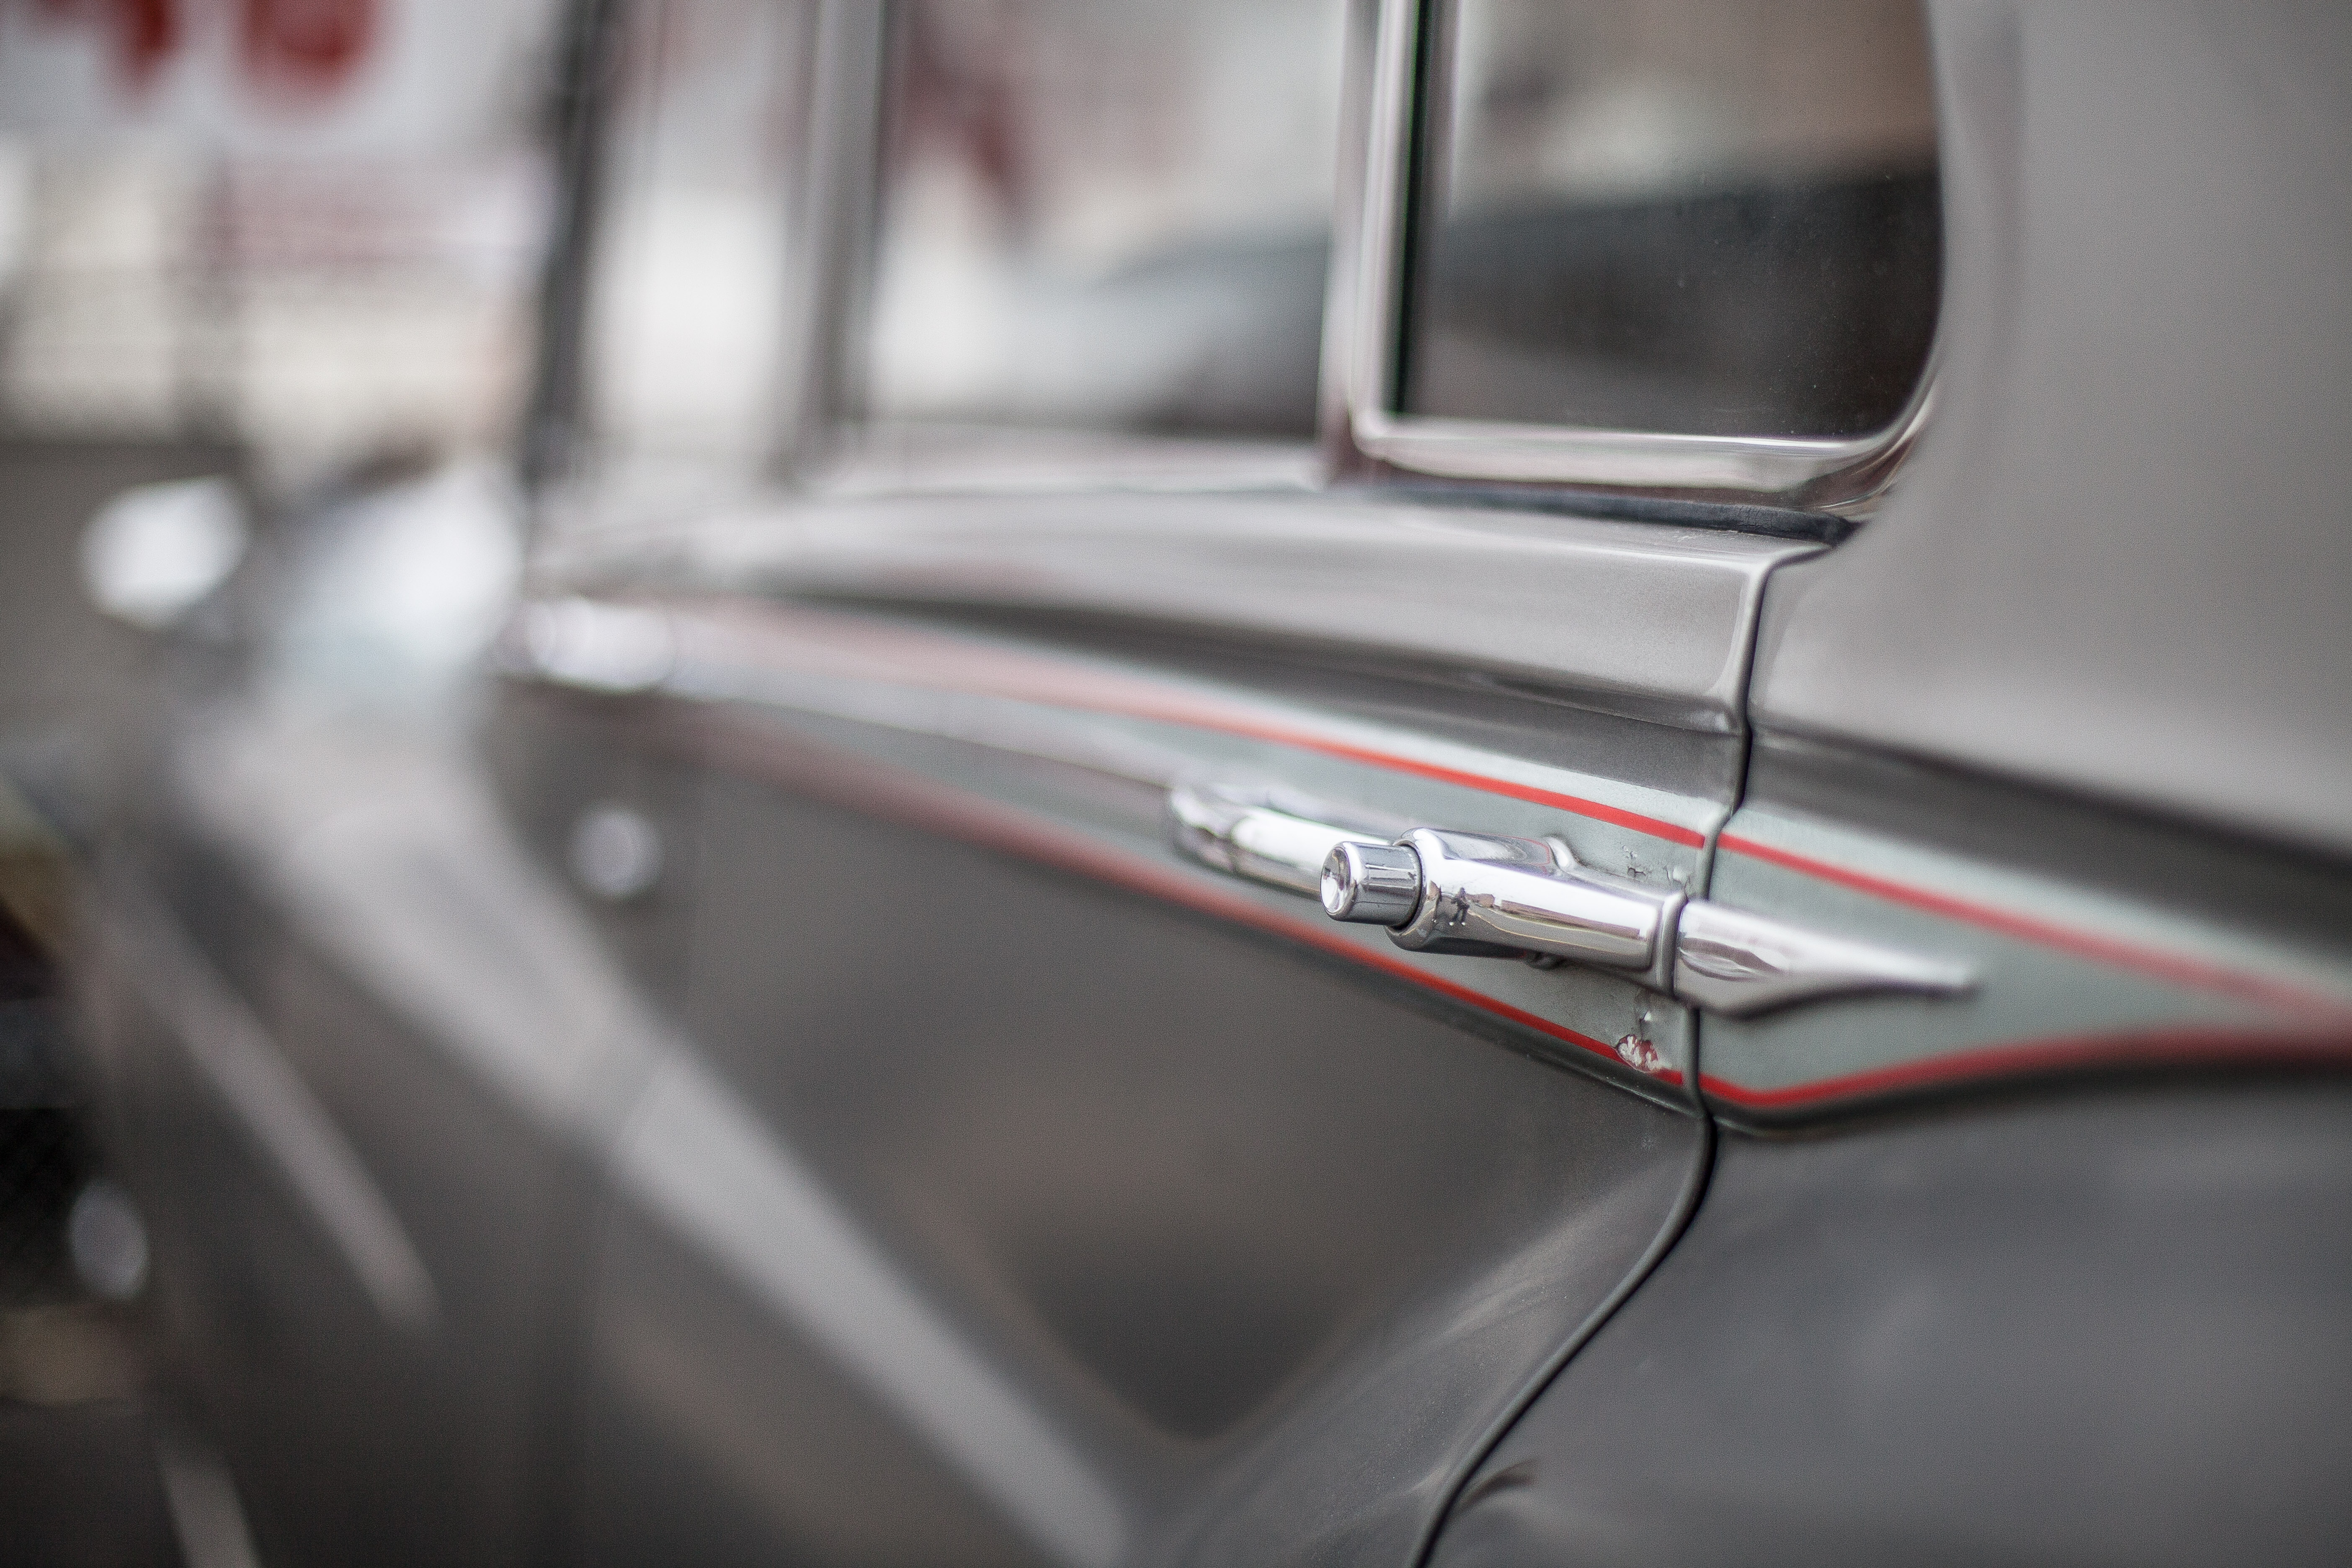
car, vintage, wheel, automobile, glass, vehicle, handle, sports car, bmw, door handle, land vehicle, automobile make, automotive exterior, automotive design, luxury vehicle